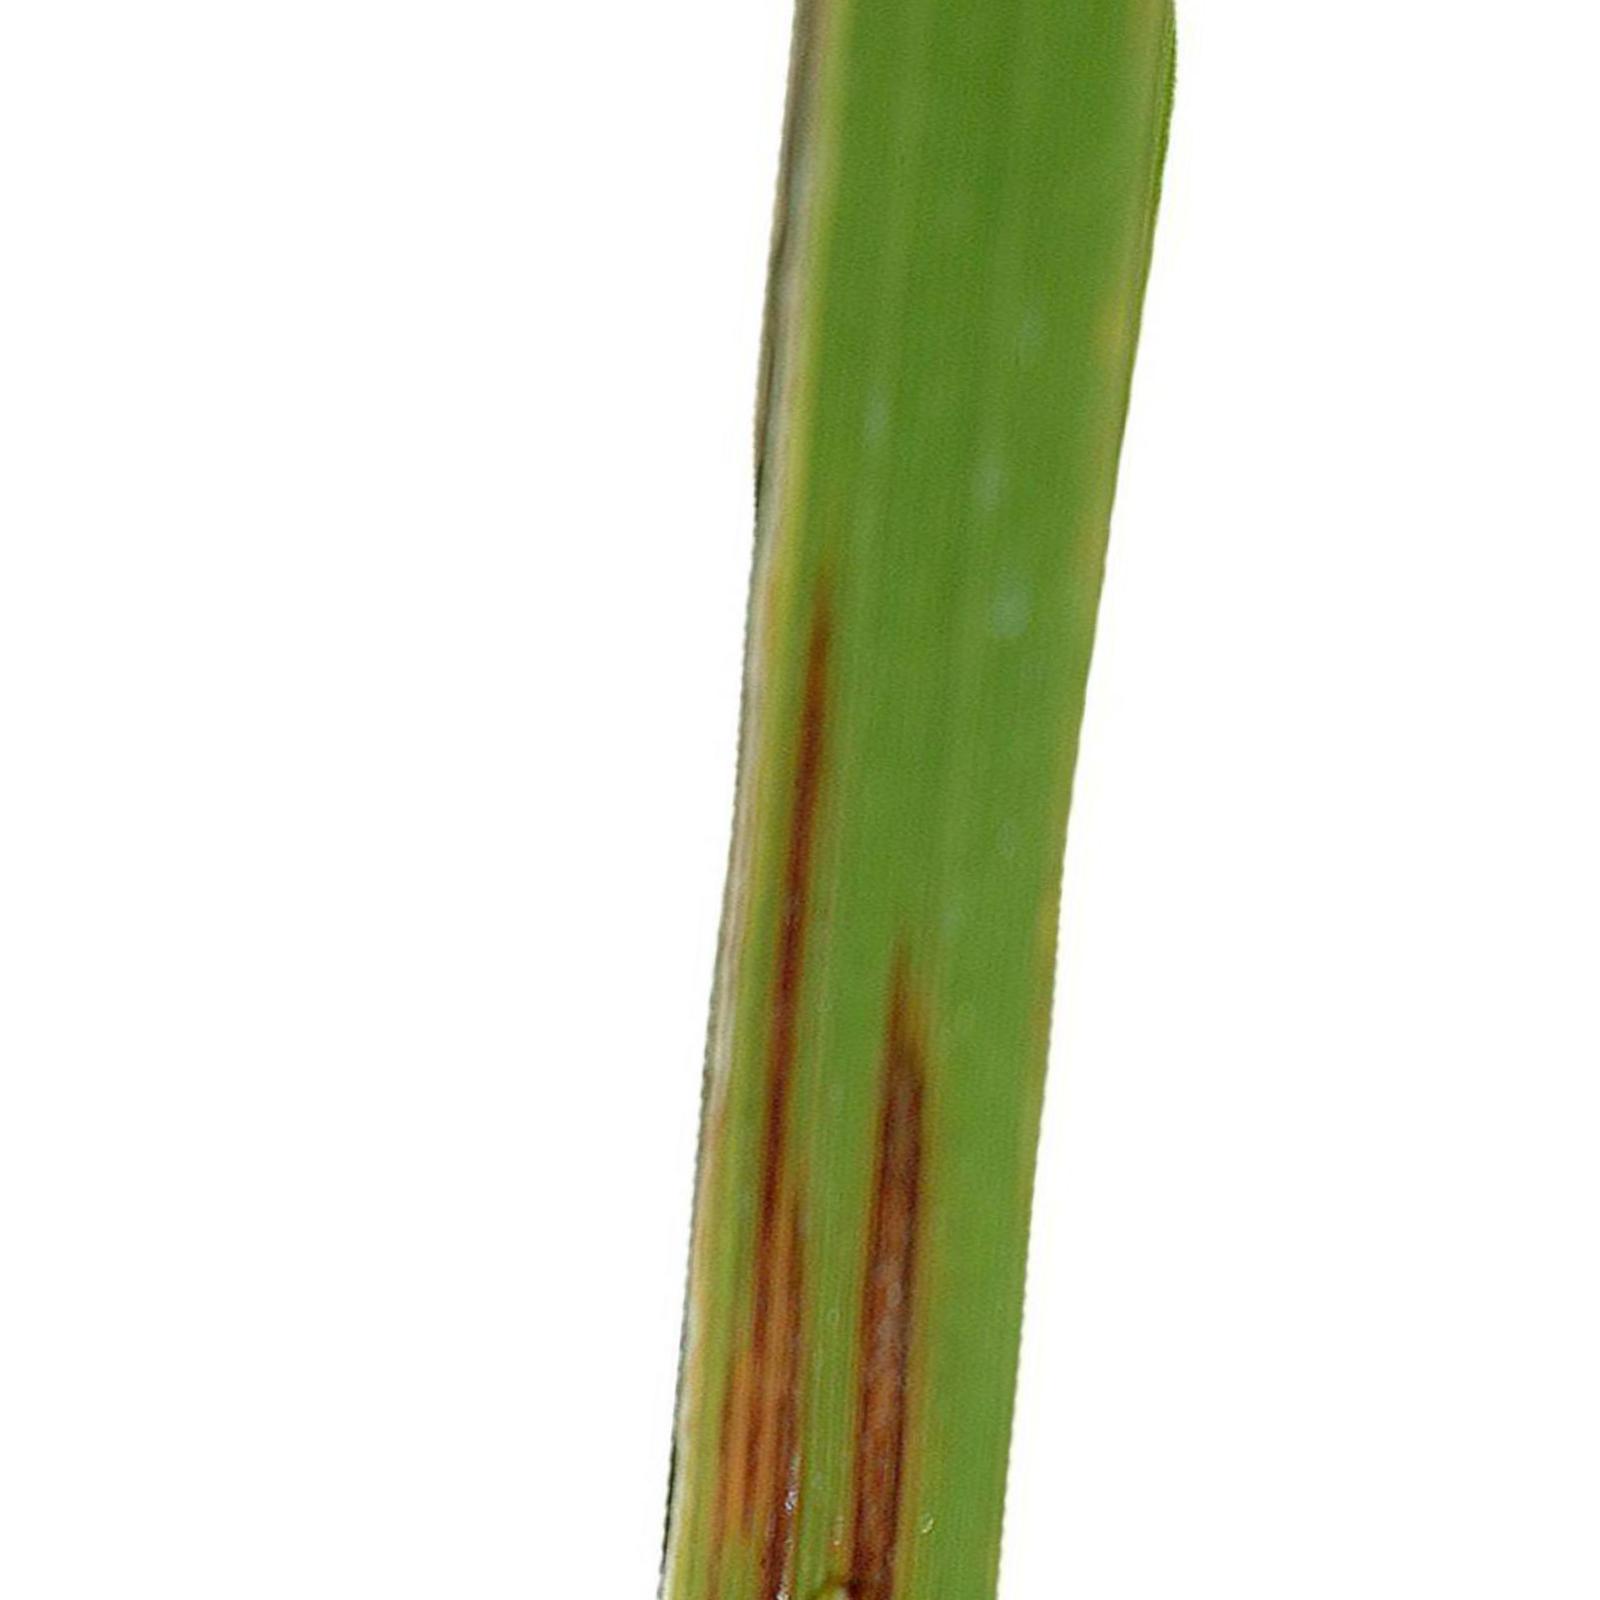
Nhãn: Bệnh Gạch Nâu ( Narrow Brown Spot )